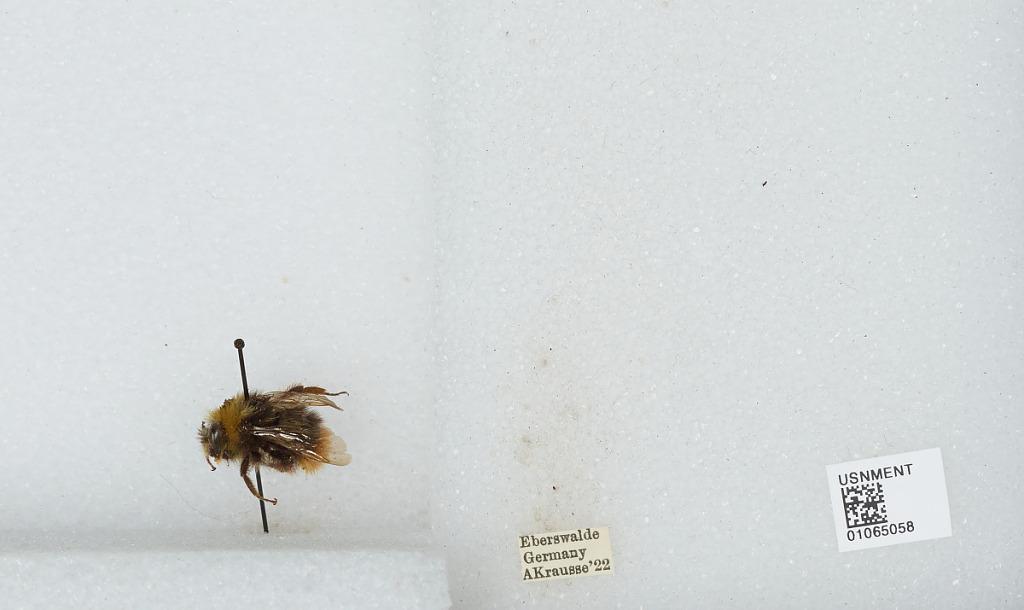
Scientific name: Bombus sp.
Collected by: A. Krausse
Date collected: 1922--
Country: Germany
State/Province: Brandenburg
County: Barnim
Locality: Eberswalde
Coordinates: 52.8356, 13.8182